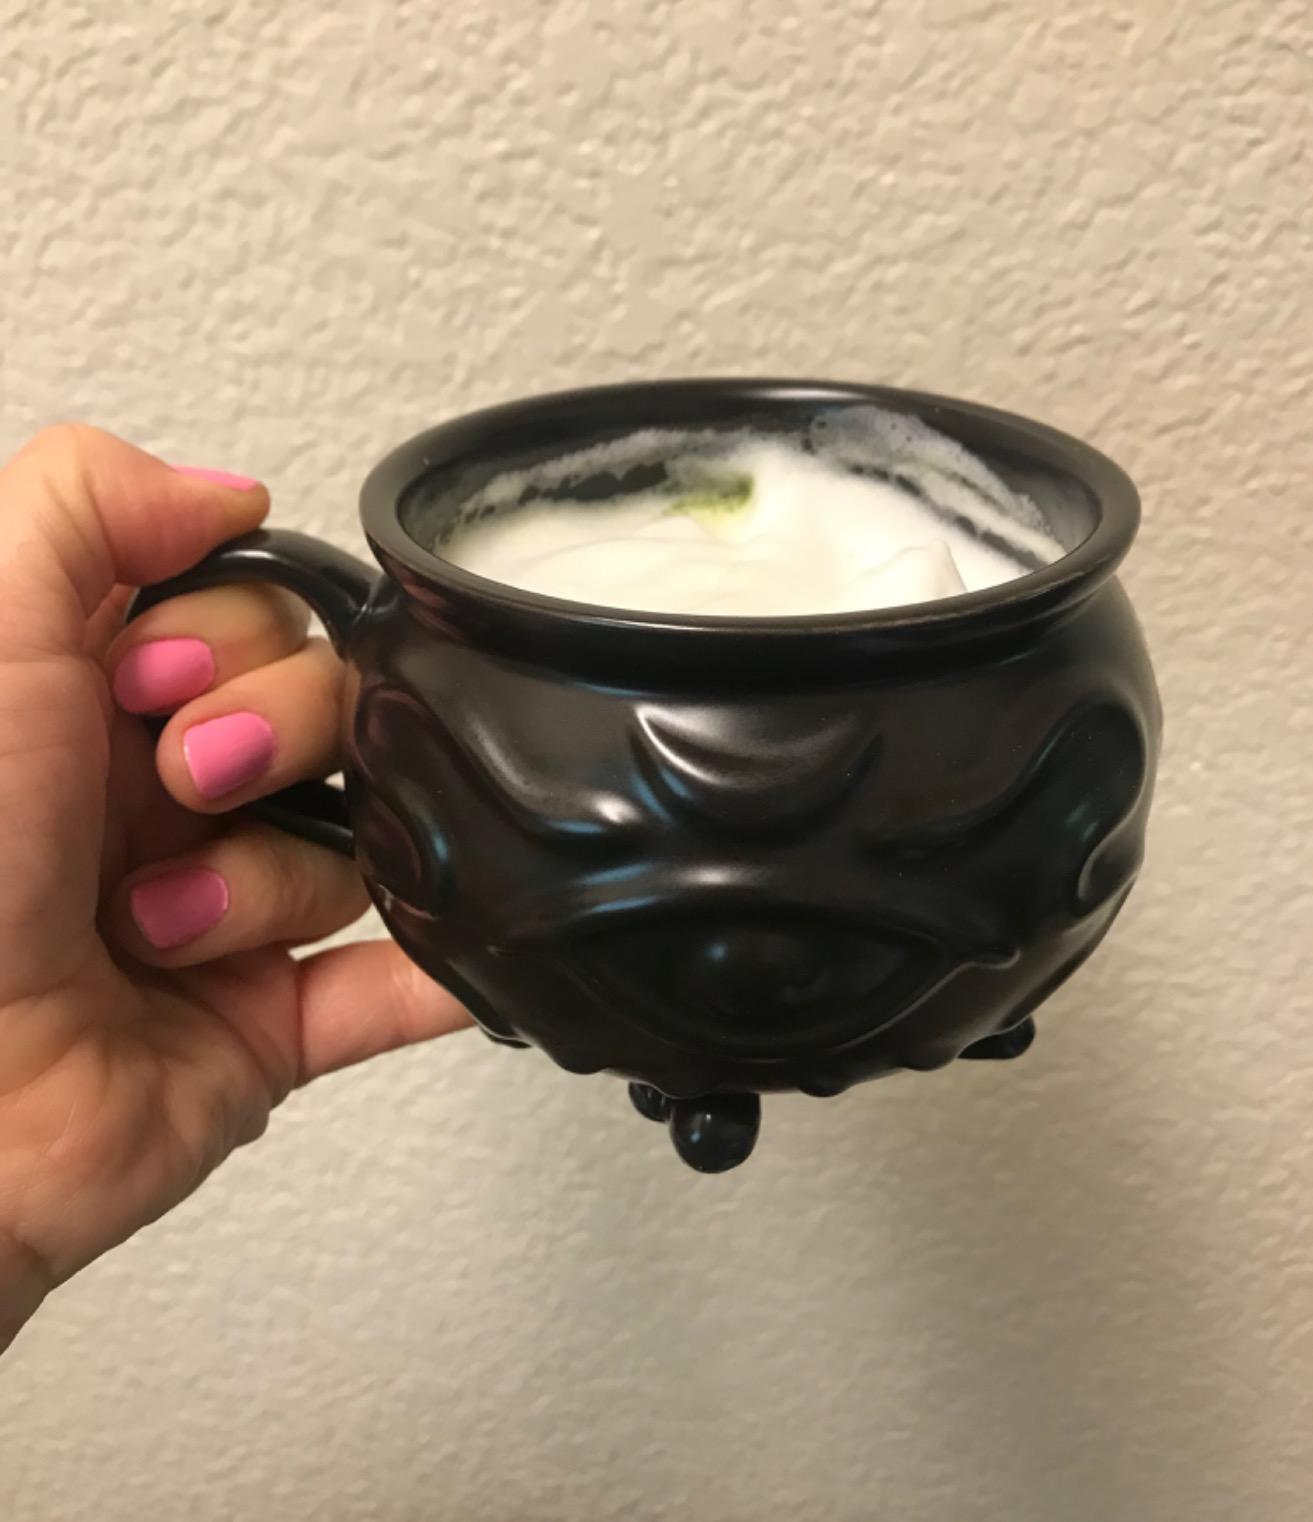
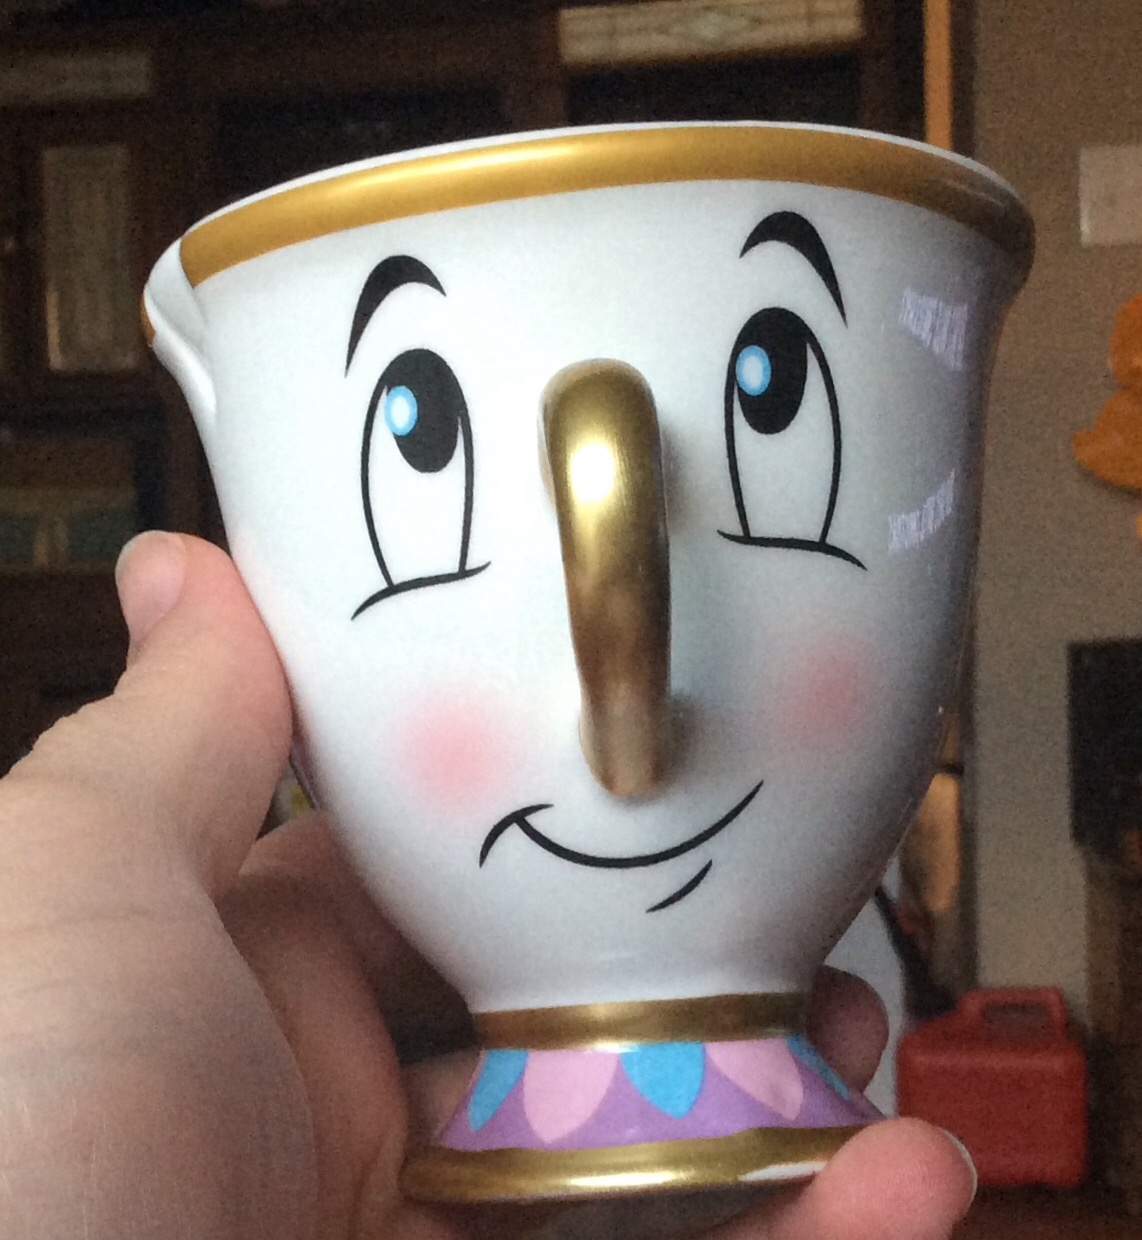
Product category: items_mug
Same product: no